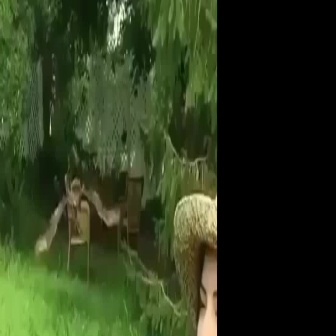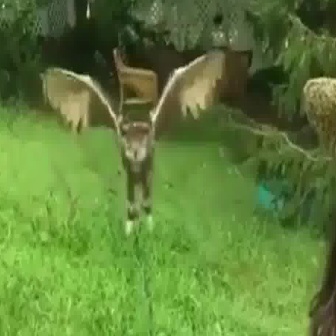
  Please identify the target specified by the bounding box [33,171,120,258] in the first image and locate it in the second image. Return the coordinates in [x_min,y_min,x_max,y_max] format.
Answer: [38,48,225,235]